Ironmaster

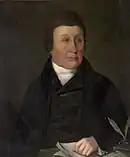
"Iron mad" John Wilkinson (1728–1808)

Three successive generations of the same family all bearing the name Abraham Darby are renowned for their contributions to the development of the English iron industry. Their works at Coalbrookdale in Shropshire nurtured the start of improvements in metallurgy that allowed large-scale production of the iron that made the development of steam engines and railways possible, although their most notable innovation was The Iron Bridge.